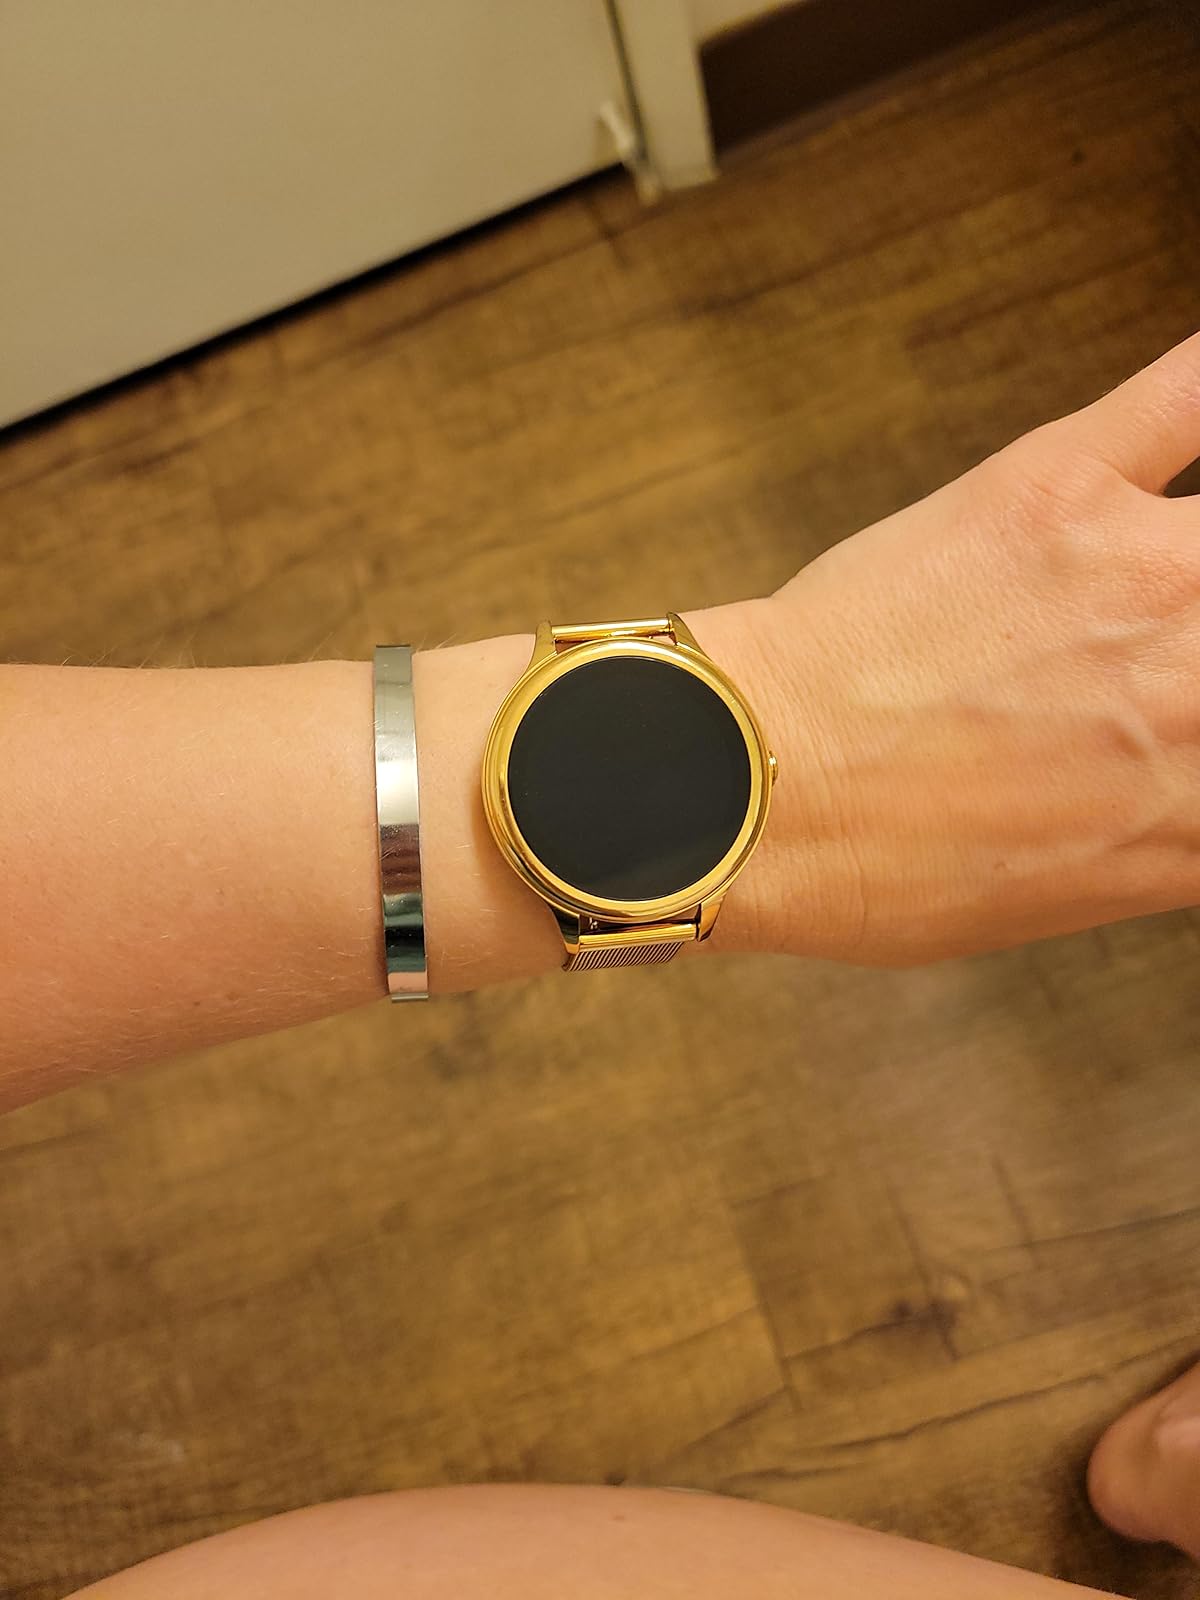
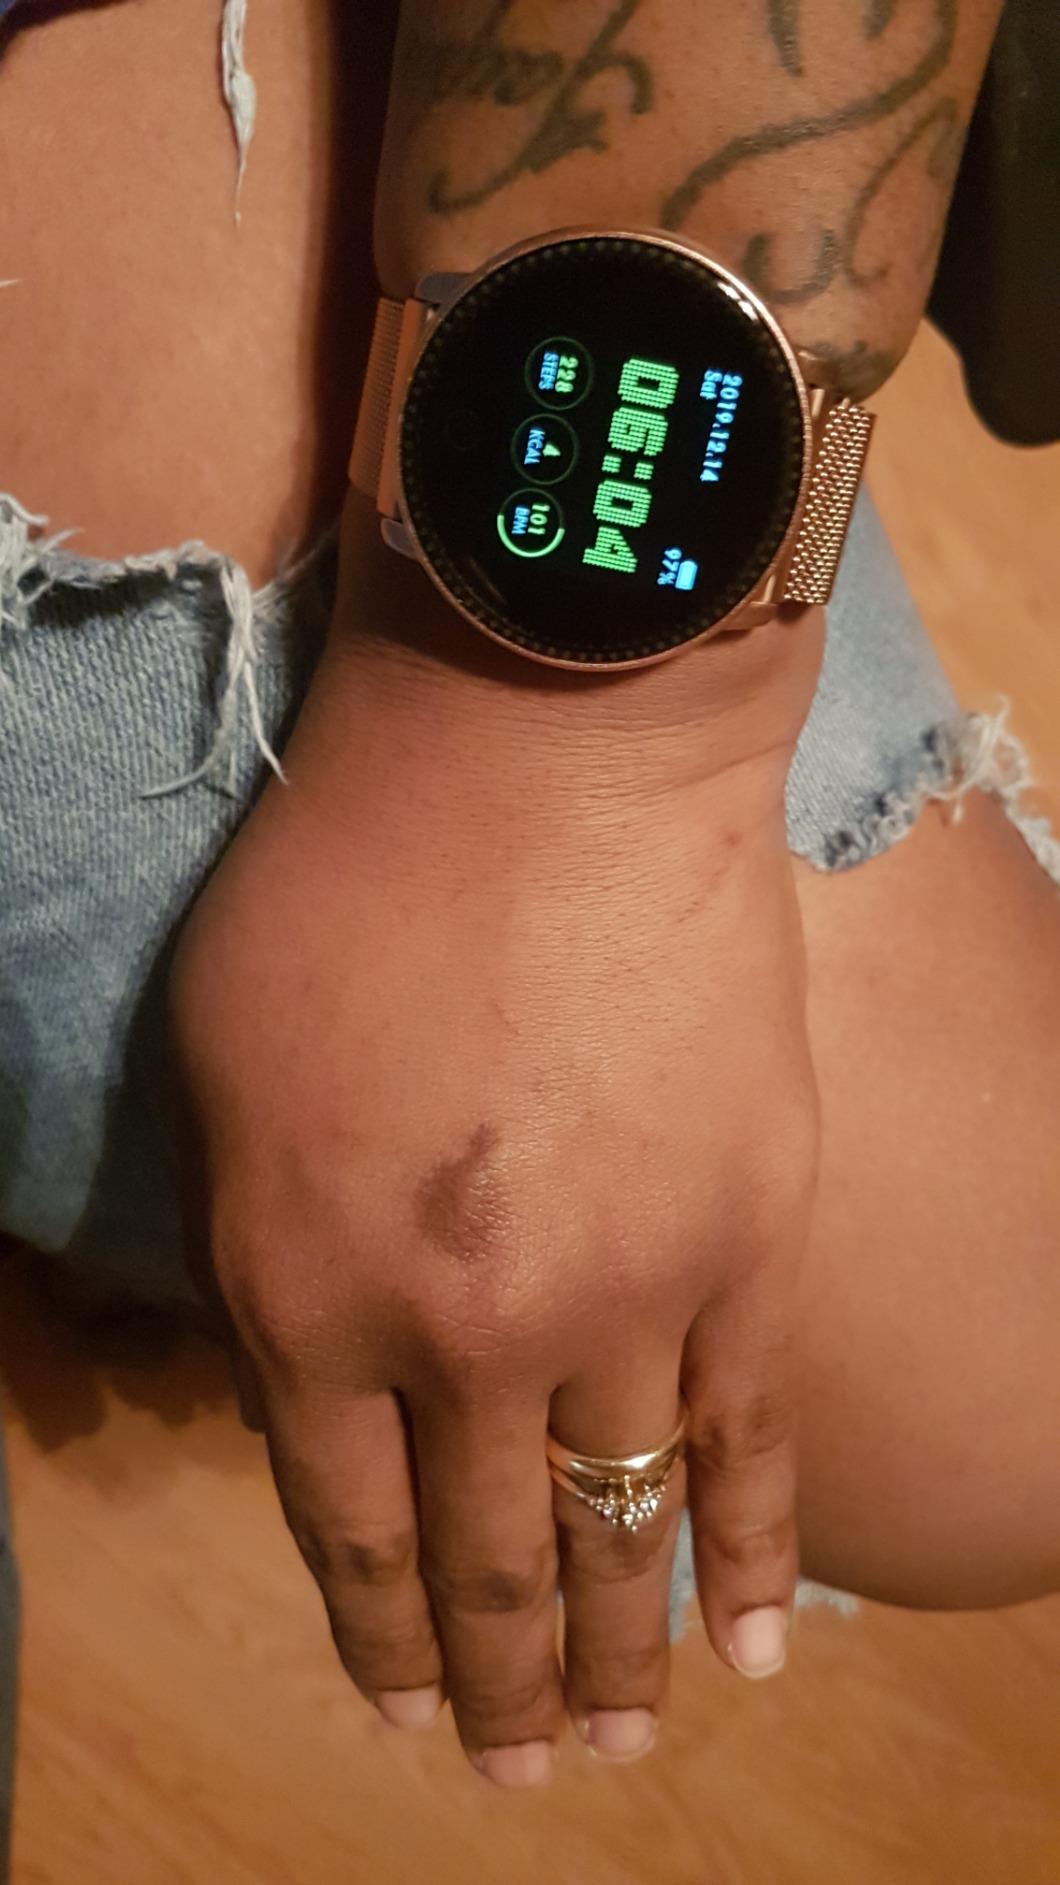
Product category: smartwatch
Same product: no